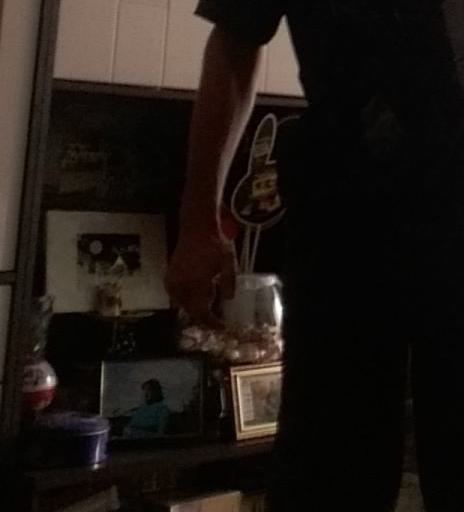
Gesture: no_gesture